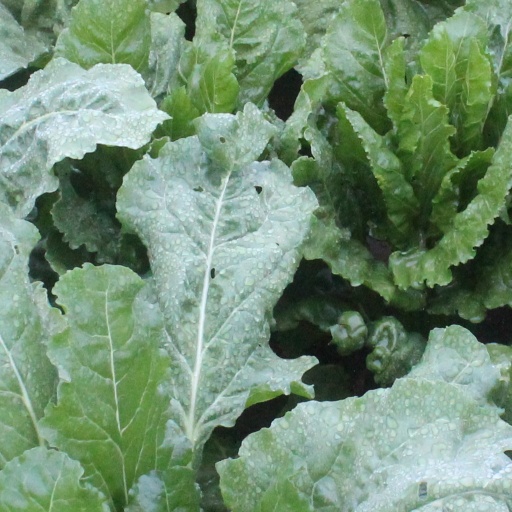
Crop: sugar beet